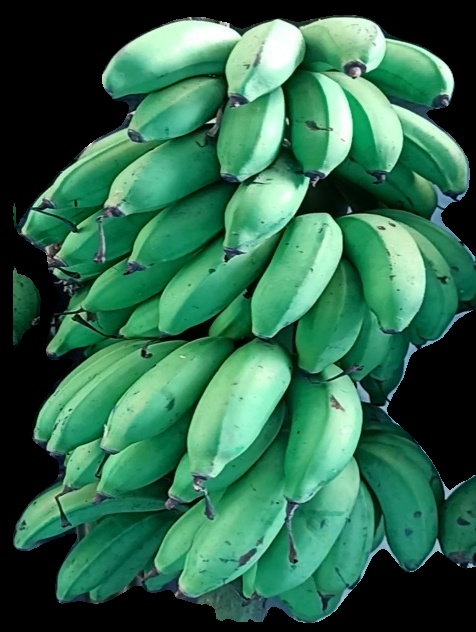
Variety: rasbale
Grade: grade2